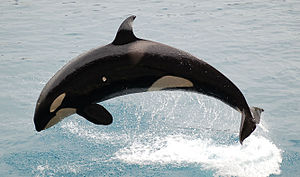
Spækhugger
Spækhuggeren er en tandhval, der tilhører delfinfamilien og er den største delfinart i verden. Den er efter areal det næstmest udbredte pattedyr på jorden og findes i alle jordens have, fra de arktiske regioner til de tropiske have. Den lever af både fisk, havskildpadder, havfugle, hajer, sæler, søkøer og endda andre tandhvaler, hvilket placerer spækhuggeren øverst i den maritime fødekæde. Spækhuggere er ligeledes kendt for at angribe bardehvaler, især gråhvaler og blåhvaler.